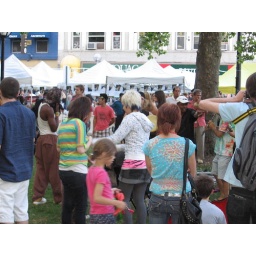
He's the one to the left in brown pants, white T-Shirt and brown hat